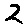
Label: 2